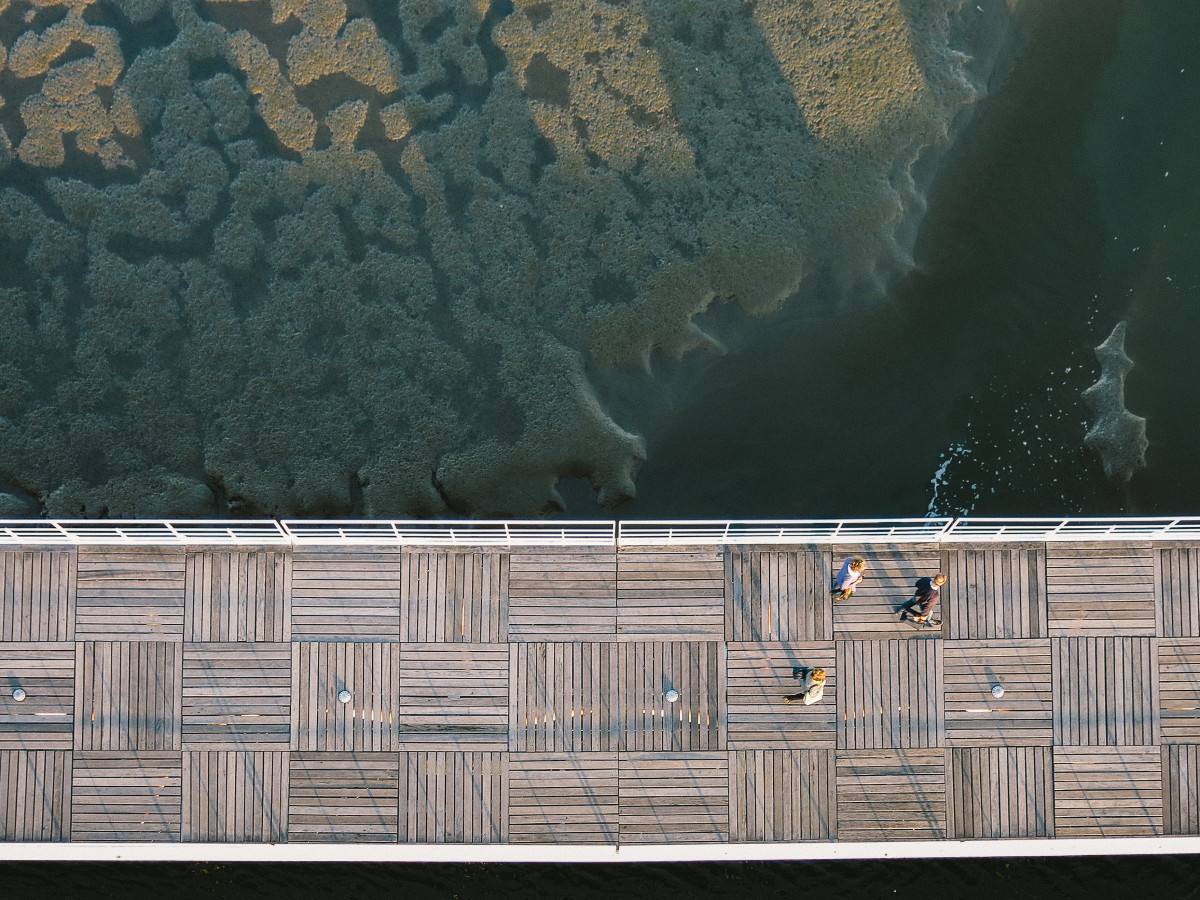
Tags: wood, texture, wall, pier, art, design, mural